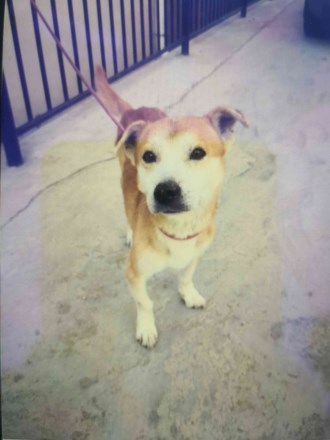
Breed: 3336-n000121-chinese_rural_dog